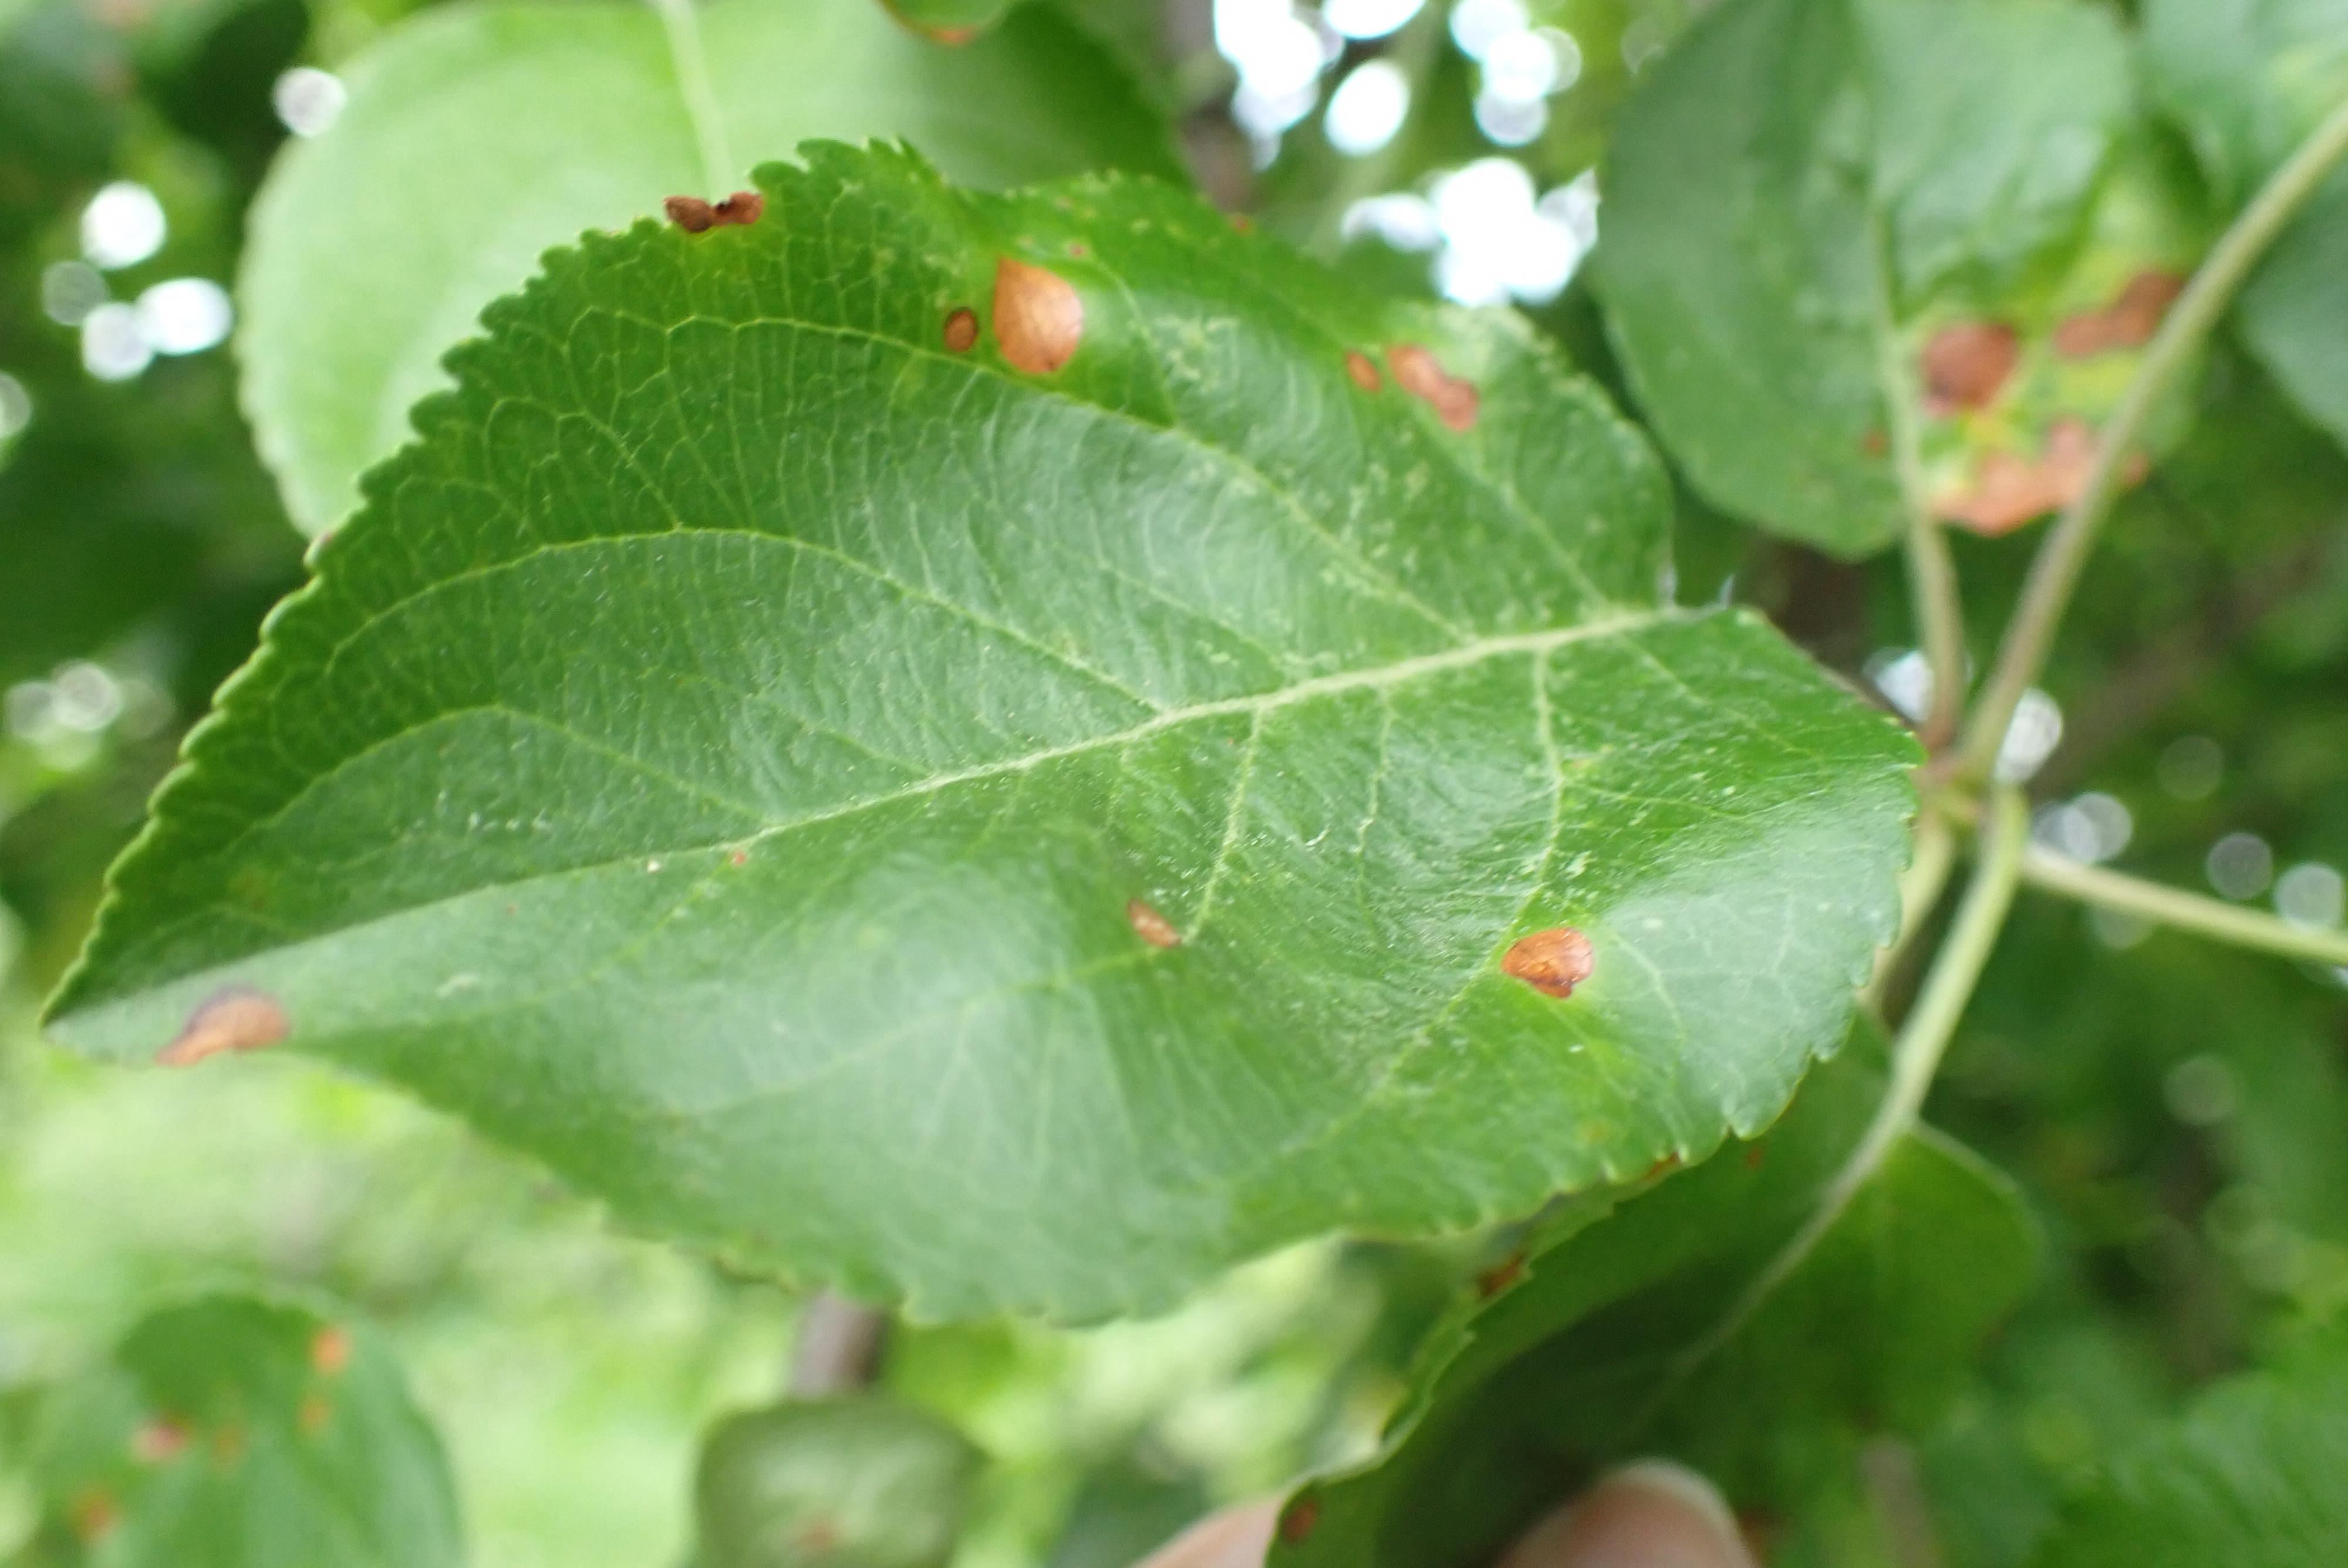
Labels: frog_eye_leaf_spot